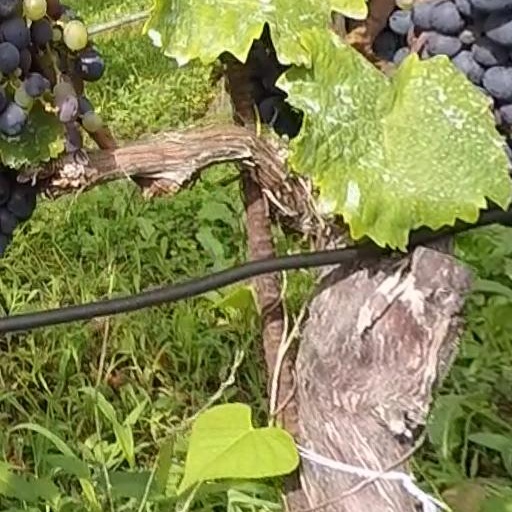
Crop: grape